Michael Beer (poet)

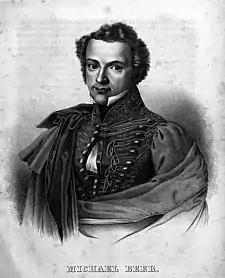
Michael Beer, by Carl Christian Vogel von Vogelstein (c.1833)

Michael Beer (19 August 1800, Berlin – 22 March 1833, Munich) was a German Jewish poet, author and playwright.